Transportation in Oklahoma City

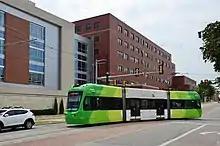
A streetcar on the 2018-opened OKC Streetcar system passing St. Anthony Hospital, in Midtown

Oklahoma City is experiencing a new renaissance in rail service. What began with only freight service in the early 1990s was transformed by the arrival of the Heartland Flyer. With its daily service to Fort Worth, the Heartland Flyer provides access to the nation's rail network and has given Oklahoma City yet another option for inter-state transportation.